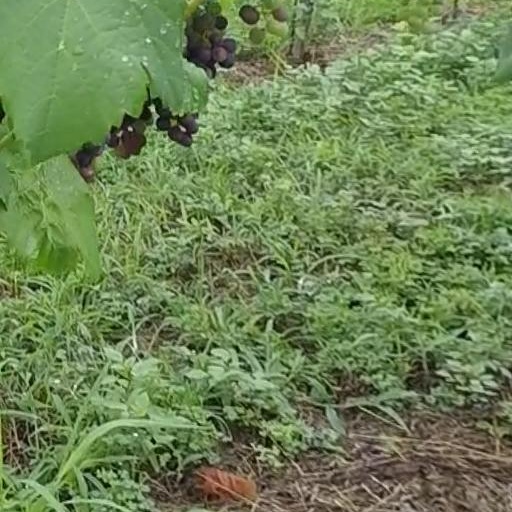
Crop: grape